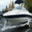
Label: ship